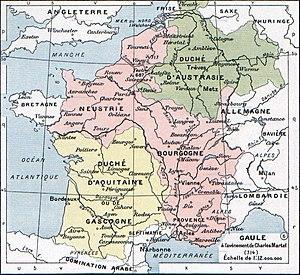
Gaule à l'avènement de Charles Martel (714).
Cette page concerne l'année 715 du calendrier julien.
La province Viennoise ou Viennaise, en latin Viennensis ou Gallia Viennense, est une ancienne province romaine de l'Antiquité tardive. Elle avait pour chef-lieu Vienne.
Rainfroi ou Ragenfred fut chef militaire et politique franc, qui fut maire du palais de Neustrie sous Dagobert III et Chilpéric II.
Eudes, est duc d’Aquitaine et de Vasconie vers 681 jusqu'à sa mort en 735.
La bataille de Cologne a été menée près de la ville de Cologne en Austrasie, au début de l'année 716. Cette bataille est connue pour être le premier affrontement de Charles Martel et l'unique défaite de sa vie.
Le VIIIᵉ siècle en Occident fait suite au VIIᵉ siècle, qui avait vu la mise en place de l'évangélisation massive des populations européennes.
Abbon, né vers 685 est recteur de Maurienne et de Suse, patrice de Viennoise en 722. Il combat Mauronte et ses alliés les Sarrasins de Yusuf ibn 'Abd al-Rahman al-Fihri aux côtés de Charles Martel, qui pour le récompenser le fait duc de Provence en 732. Abbon fonde l'abbaye de la Novalaise en 726, à laquelle il laisse une grande partie de son immense héritage en 739. Il est le dernier patrice de Provence.
La guerre civile des Francs a été une série de cinq batailles échelonnées sur une période de quatre ans, la première bataille commençant en 715, lorsque le décès du maire du palais Pépin de Herstal entraina un conflit de succession entre la Neustrie qui écrase l'Austrasie à la bataille de Compiègne et la dernière en 719, lorsque l'Austrasie écrase la Neustrie à la bataille de Néry.